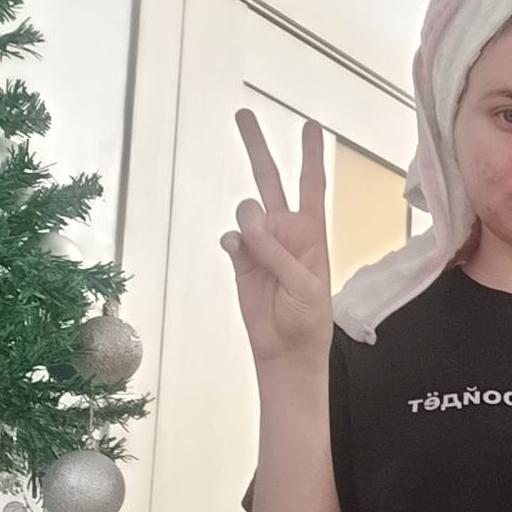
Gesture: peace